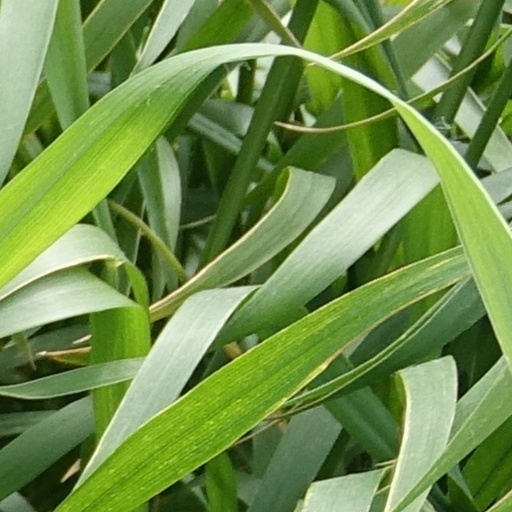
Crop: wheat